Answer in natural language. Which point is closer to the camera taking this photo, point B  or point C? Choose between the following options: B or C
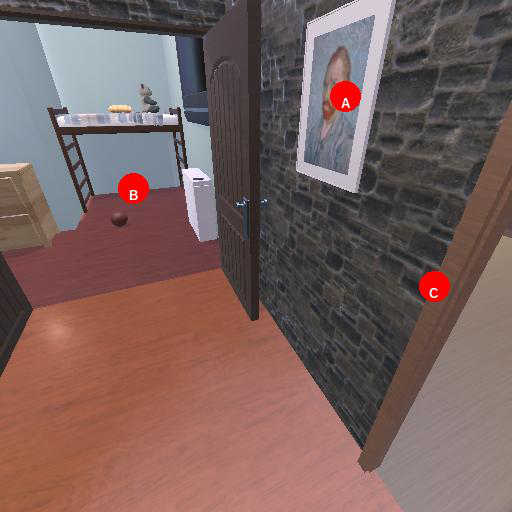
<answer>C</answer>